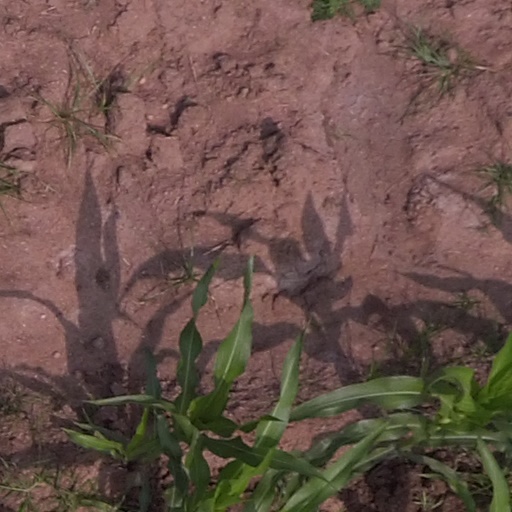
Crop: maize; corn